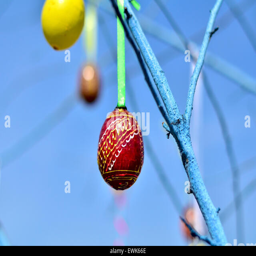
easter egg on the tree